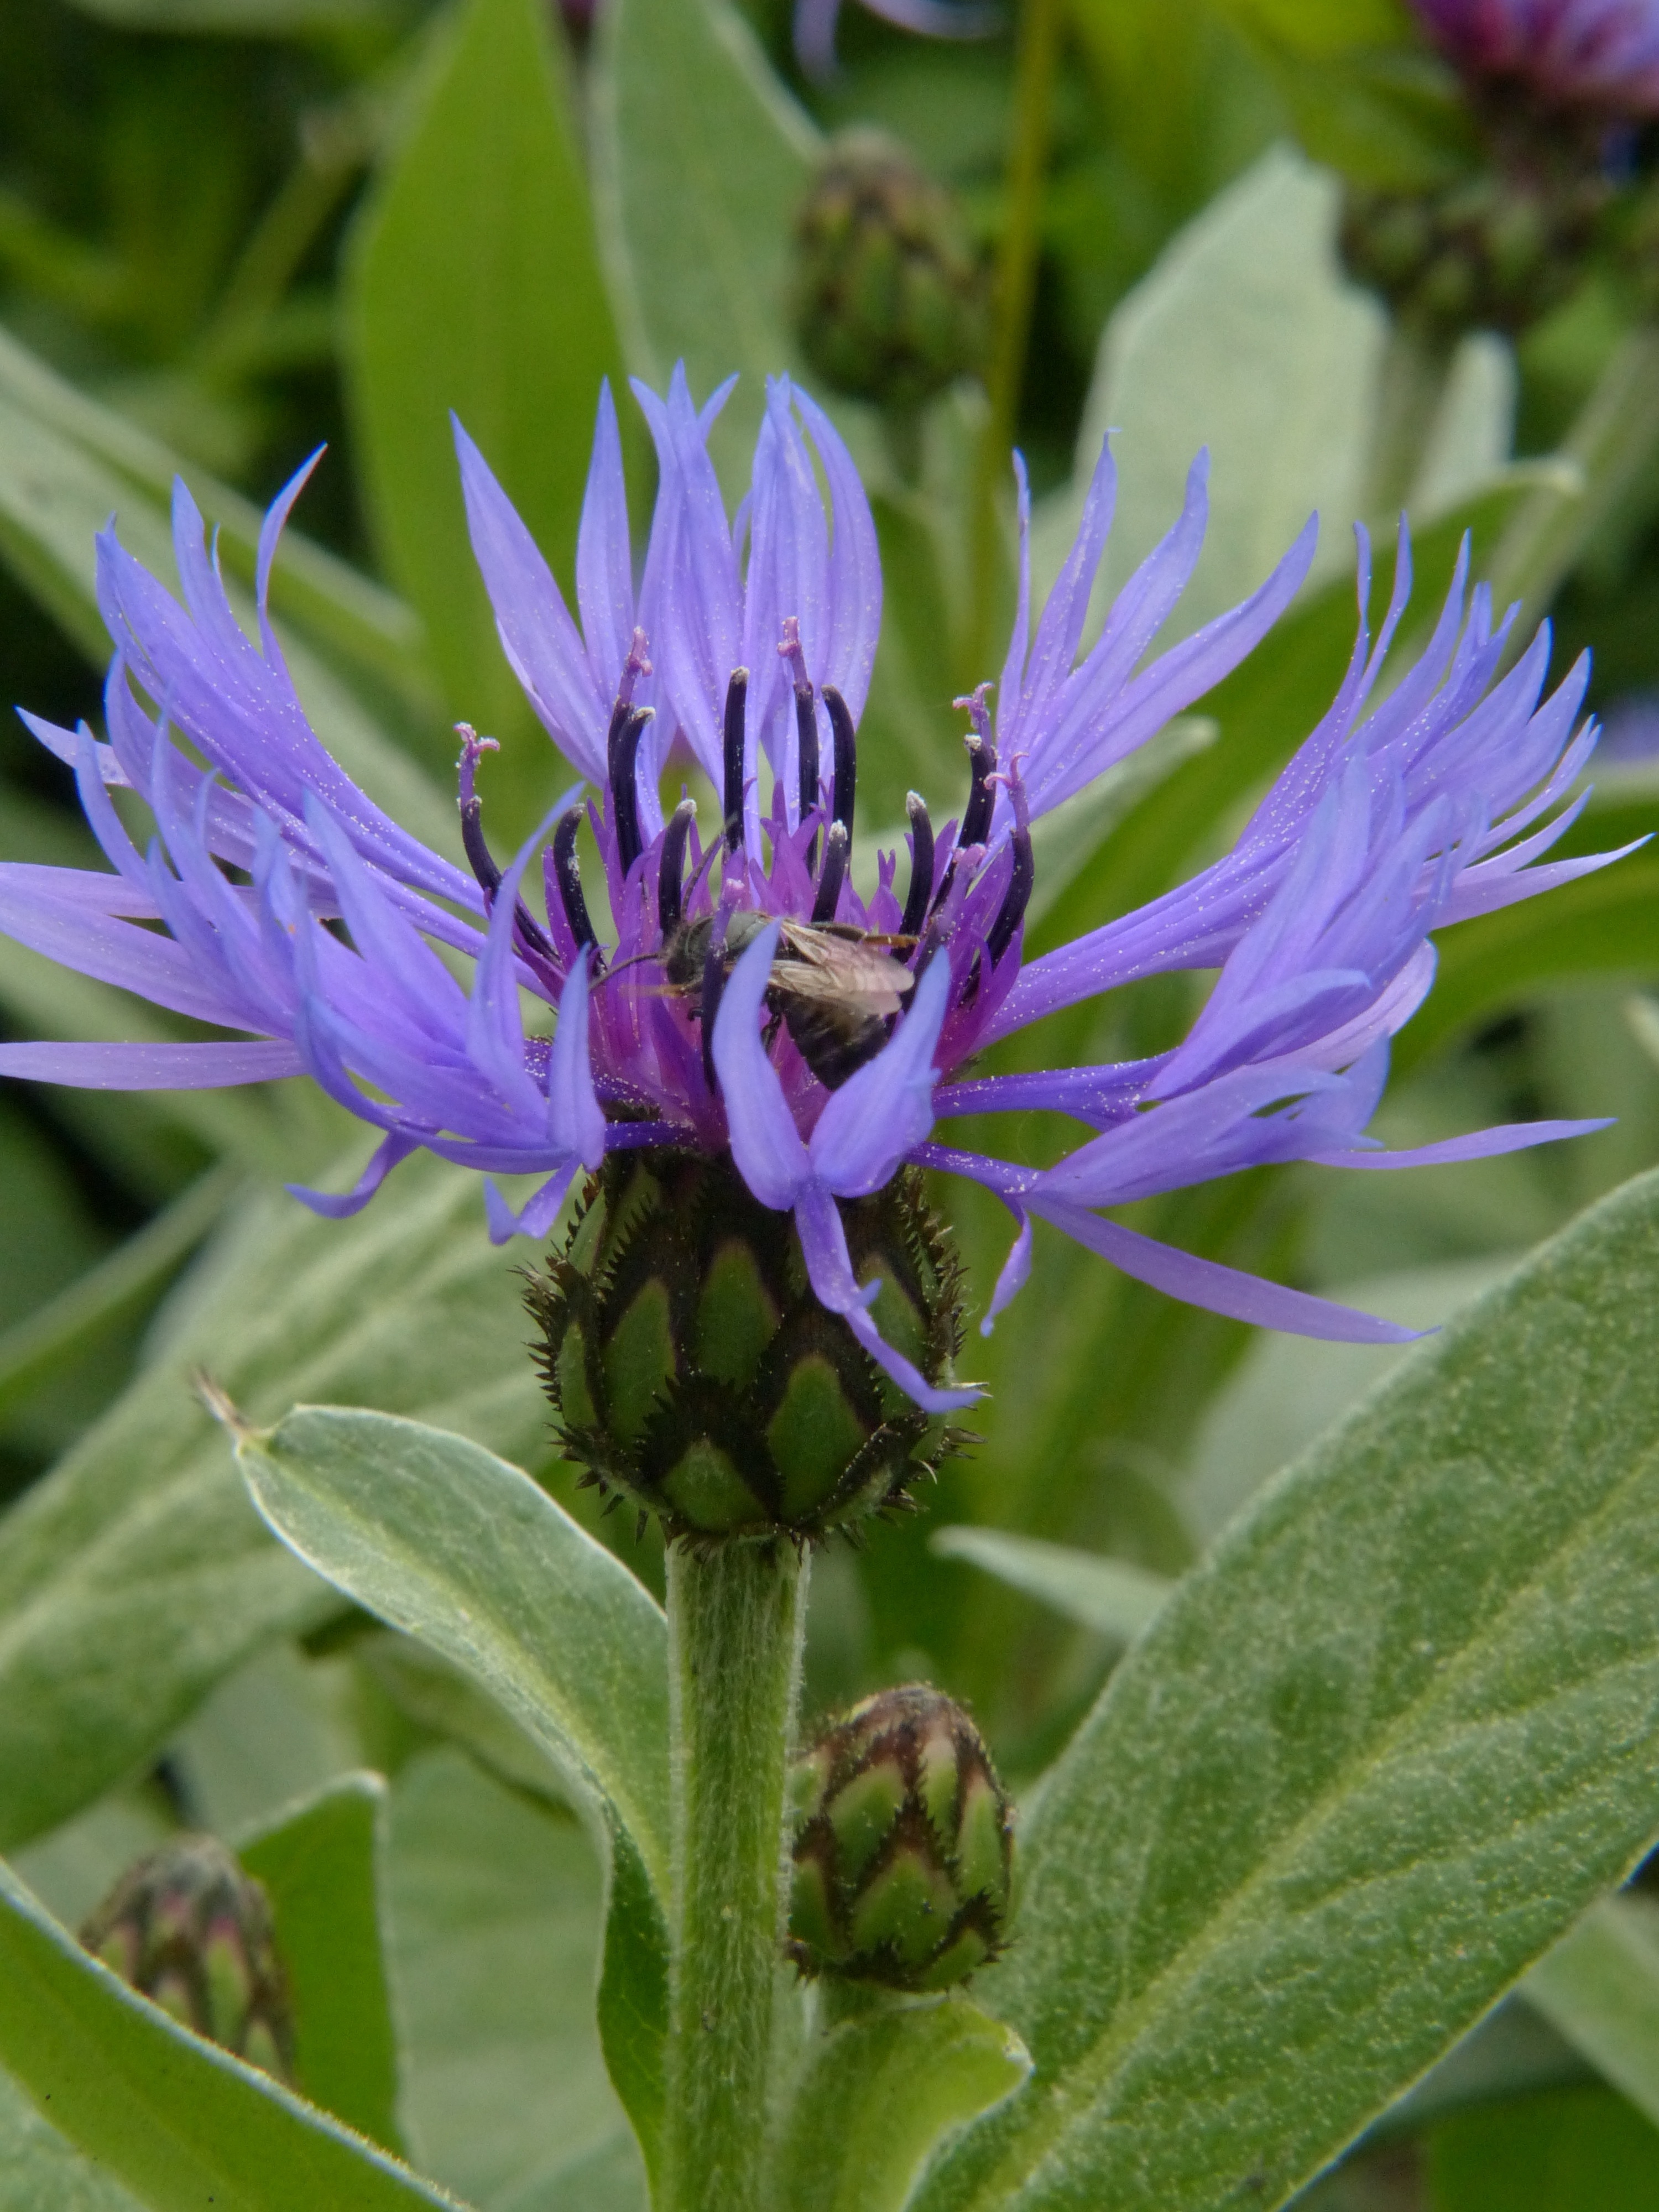
nature, plant, flower, herb, produce, botany, blue, flora, wild flower, wildflower, cornflower, thistle, macro photography, flowering plant, flourished, daisy family, land plant